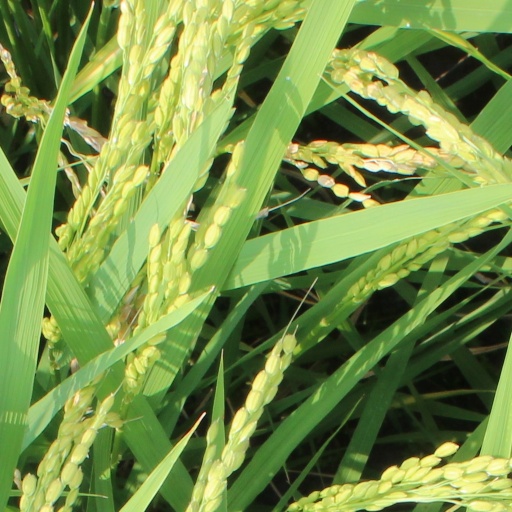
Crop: rice